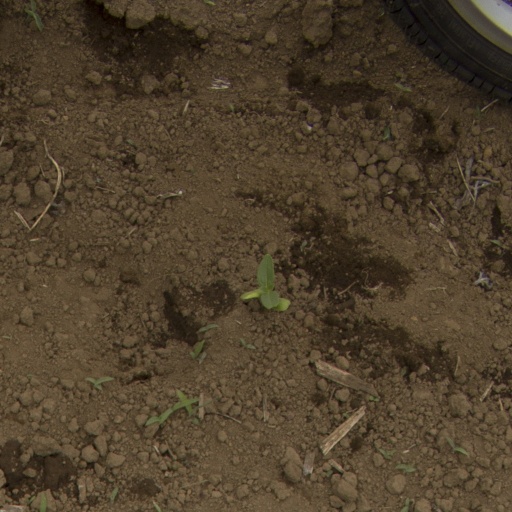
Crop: Jerusalem artichoke